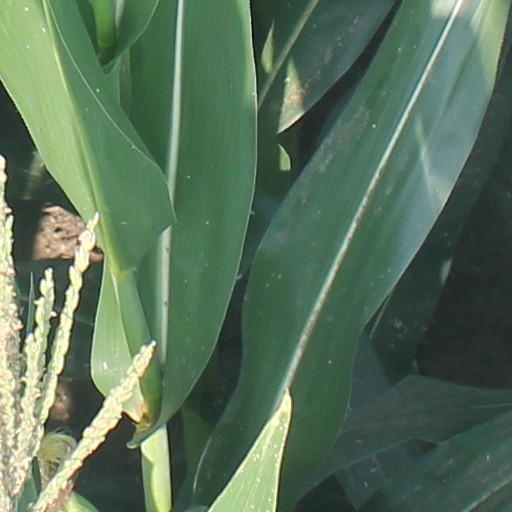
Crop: maize; corn